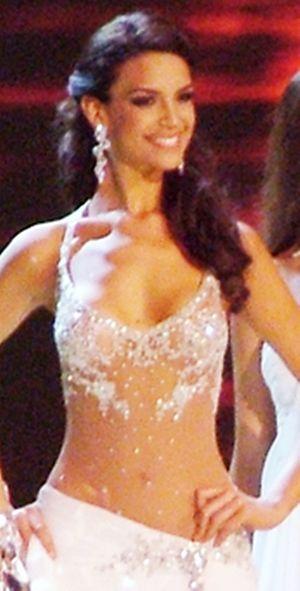
Elisa Nájera Gualito est un mannequin mexicain lauréat du concours de beauté Nuestra Belleza México le 5 octobre 2007. Elle représente son pays lors de Miss Univers 2008.